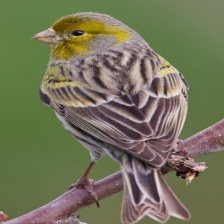
Species: CANARY
Scientific name: SERINUS CANARIA DOMESTICA